South America

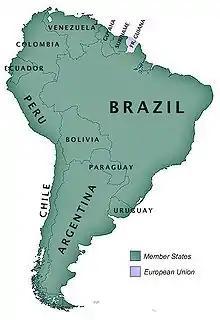
Scheme for geographical regions and subregions used by the United Nations Statistics Division

South America is a continent entirely in the Western Hemisphere and mostly in the Southern Hemisphere, with a considerably smaller portion in the Northern Hemisphere. It can also be described as the southern subregion of the Americas.